Bayshore station (Caltrain)

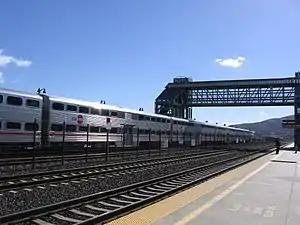
A northbound train at Bayshore station in 2012

Bayshore station is a Caltrain commuter rail station in the Visitacion Valley neighborhood of San Francisco, California. The station is on the border of San Francisco and the neighboring city of Brisbane. The parking lot and the northern section of the station are in San Francisco, while the remainder is in Brisbane. The station address is in San Francisco proper.